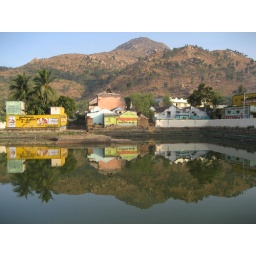
reflection of Arunachala mountain over the ashram's water tank